Belinsky (film)

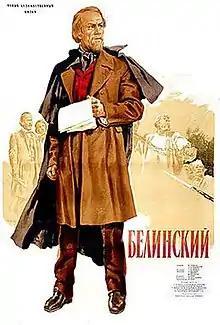

Belinsky is a 1953 Soviet biopic film directed by Grigori Kozintsev, based on the life of Russian literary critic Vissarion Belinsky (1811–1848). The production of the film was completed in 1951 but it was not released until 1953, following the reshooting of various scenes demanded by Stalin.